Bakhodir Jalolov

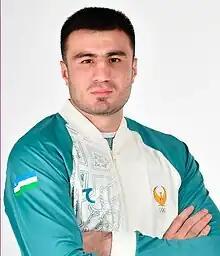
Jalolov in 2023

Bakhodir Isomiddin oʻgʻli Jalolov (born 8 July 1994) is an Uzbek professional boxer who won a bronze medal at the 2015 World Championships, and gold medals at the 2019 World Championships, 2023 World Championships, 2020 Summer Olympics and 2024 Summer Olympics. He also competed at the 2016 Summer Olympics, and acted as Uzbekistan's flag bearer at the 2016 and 2020 Olympic Games.